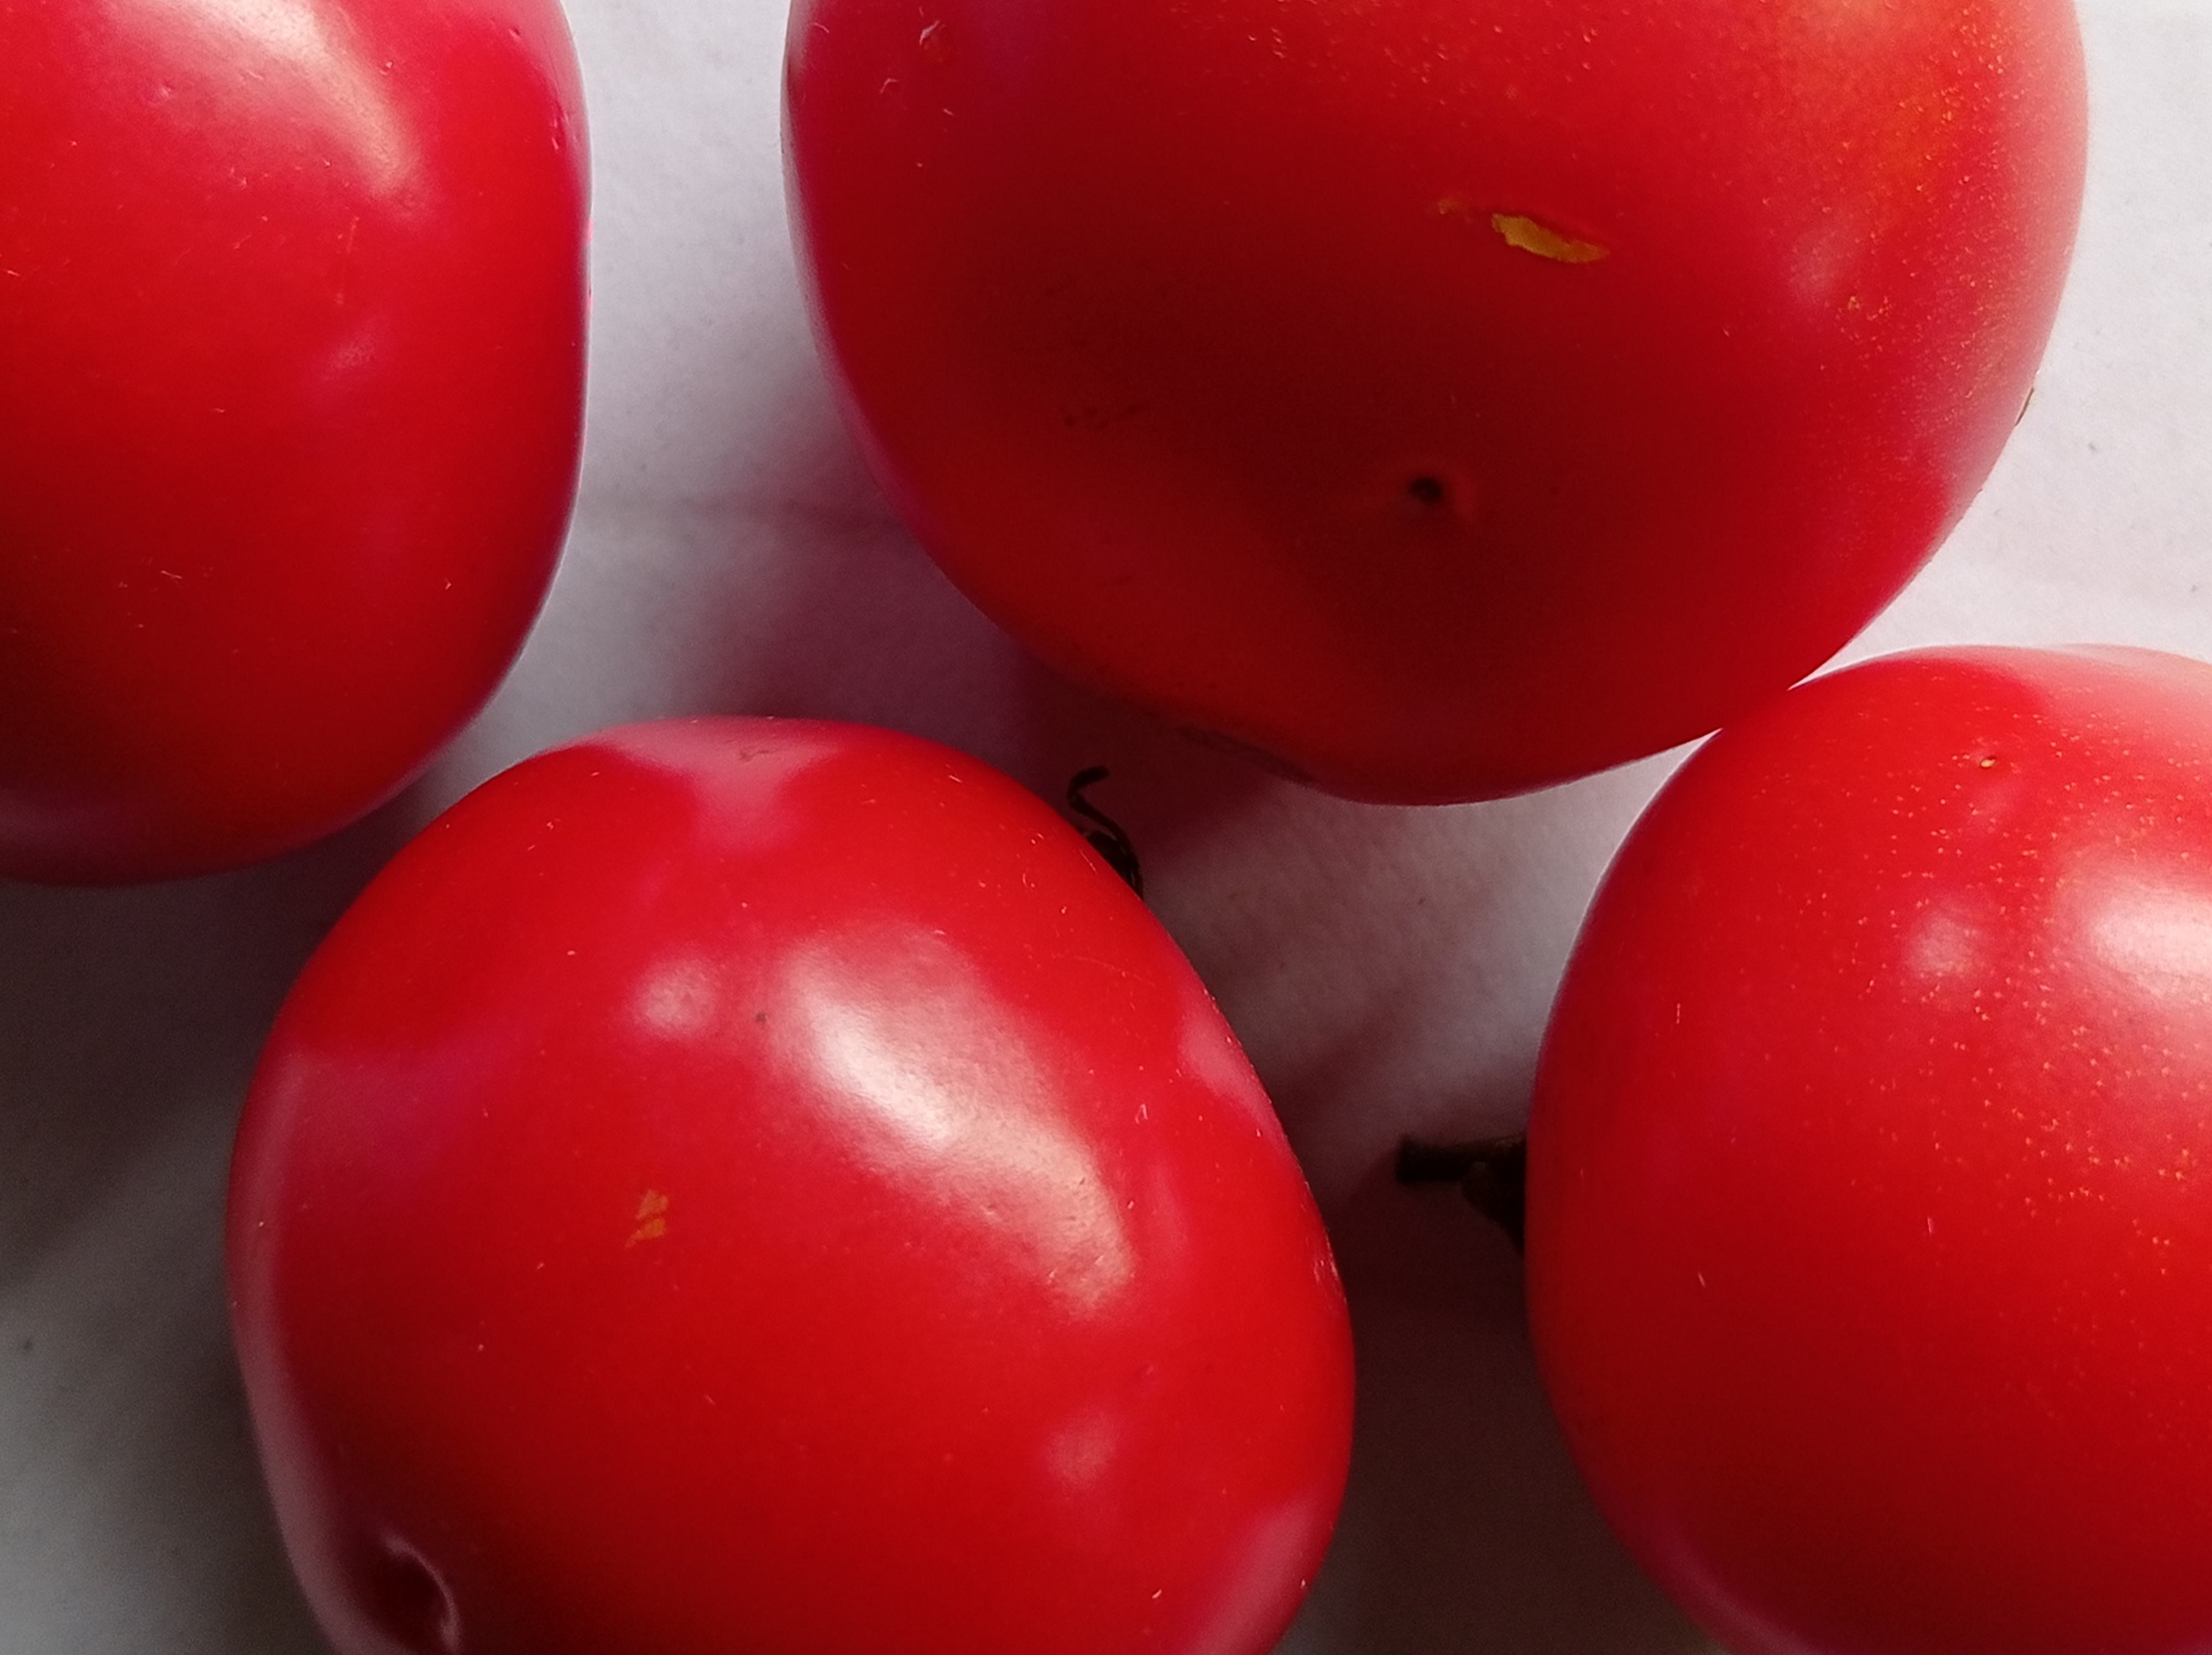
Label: Fresh